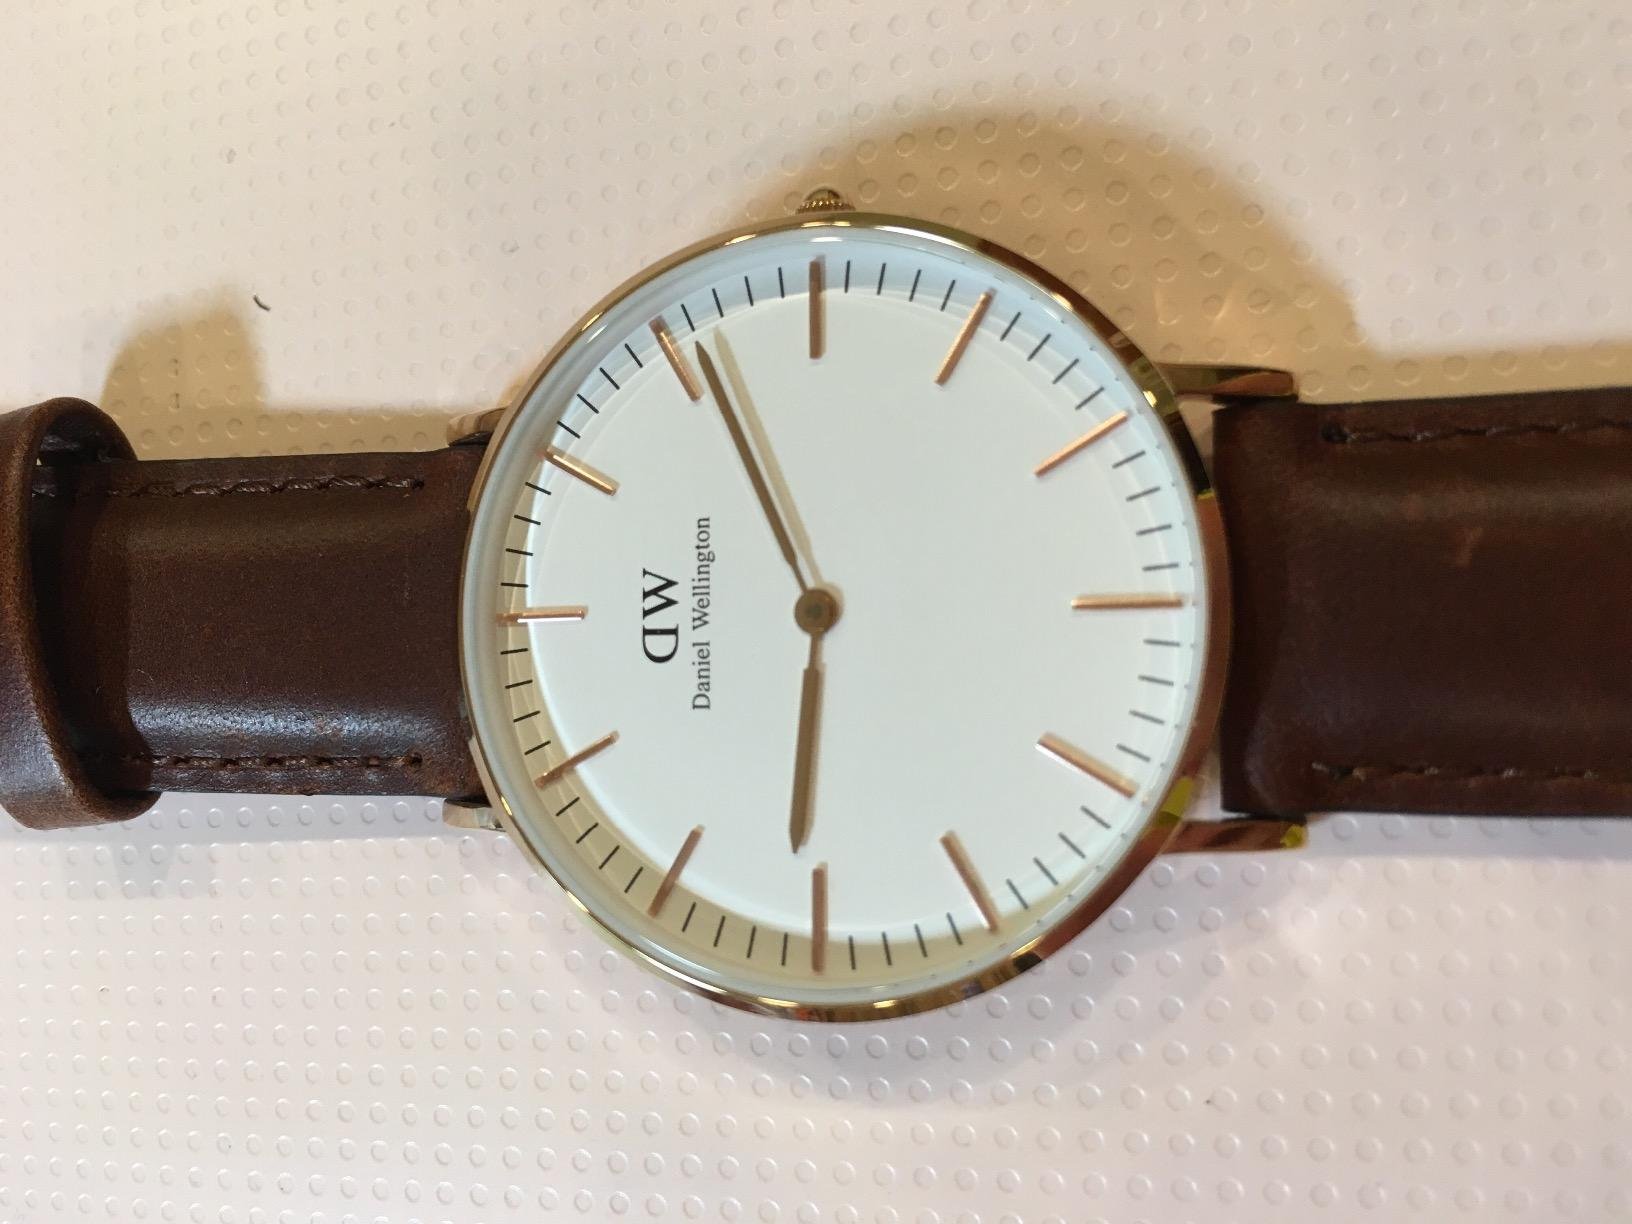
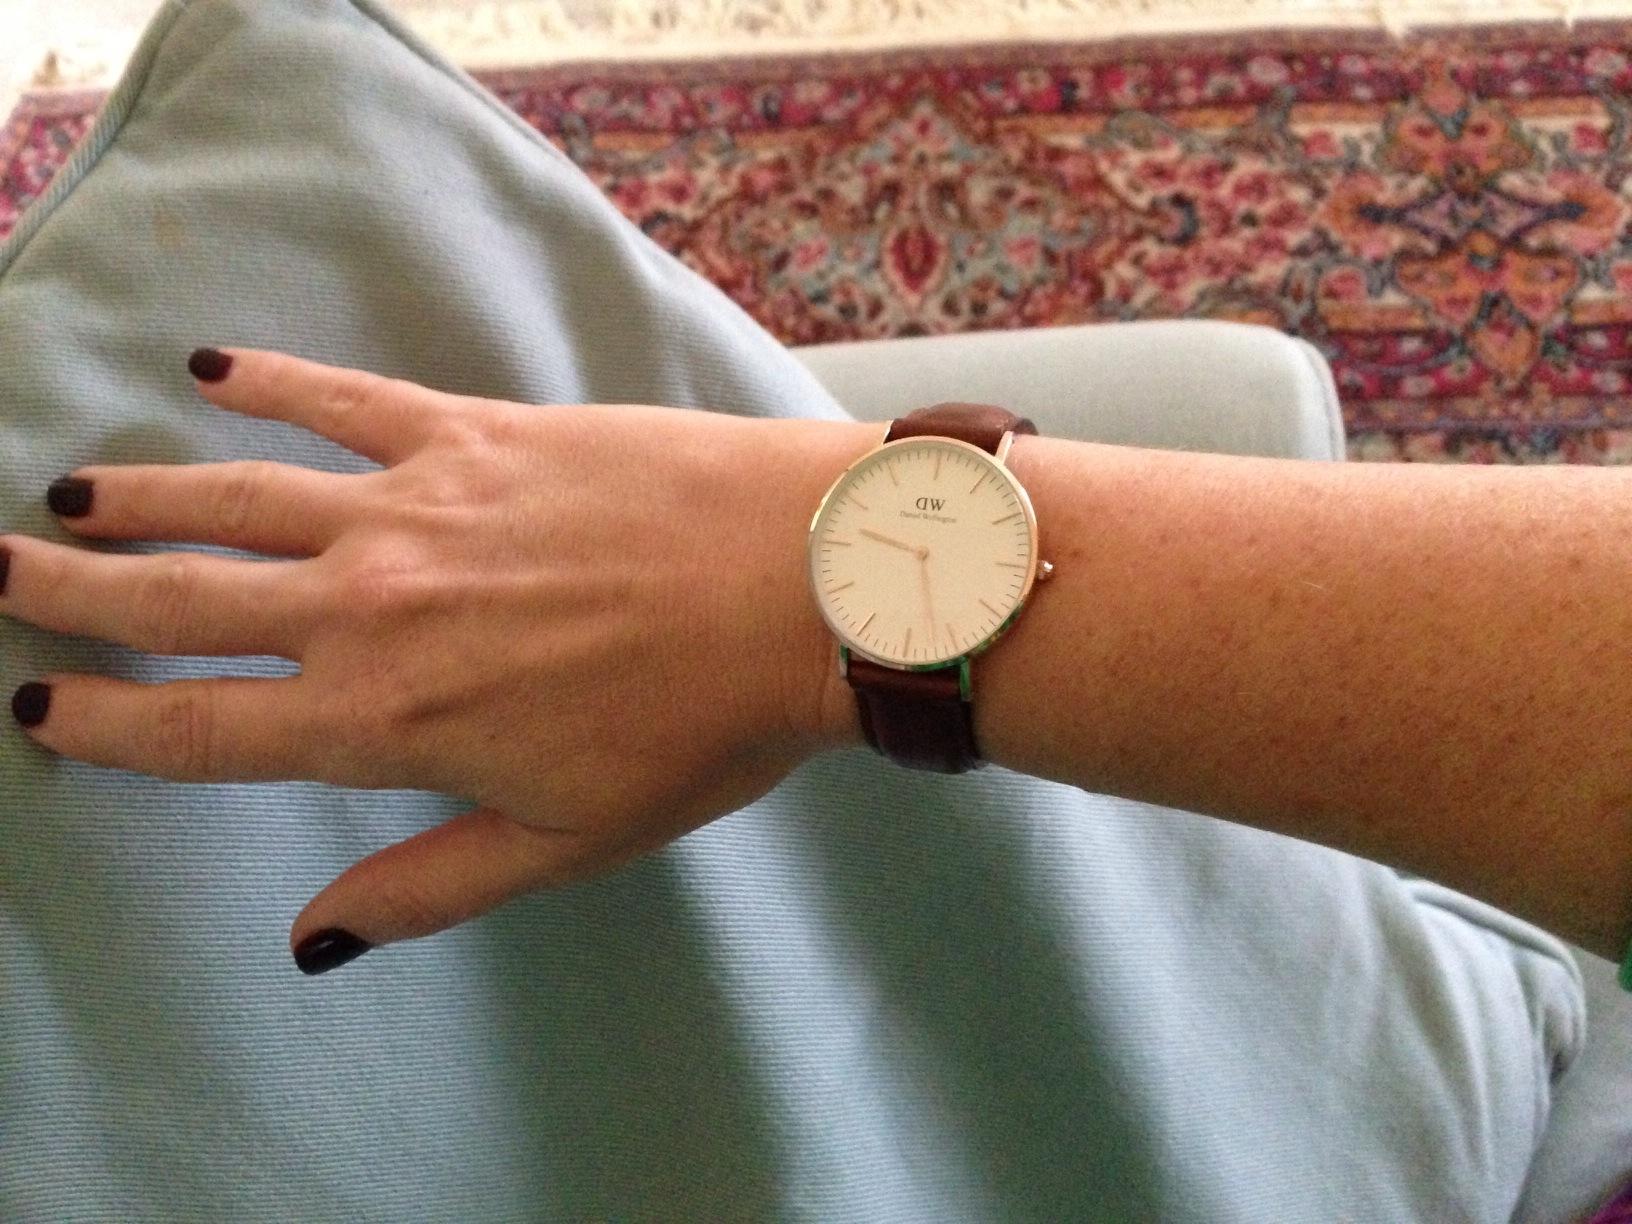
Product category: accessories_watch
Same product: yes